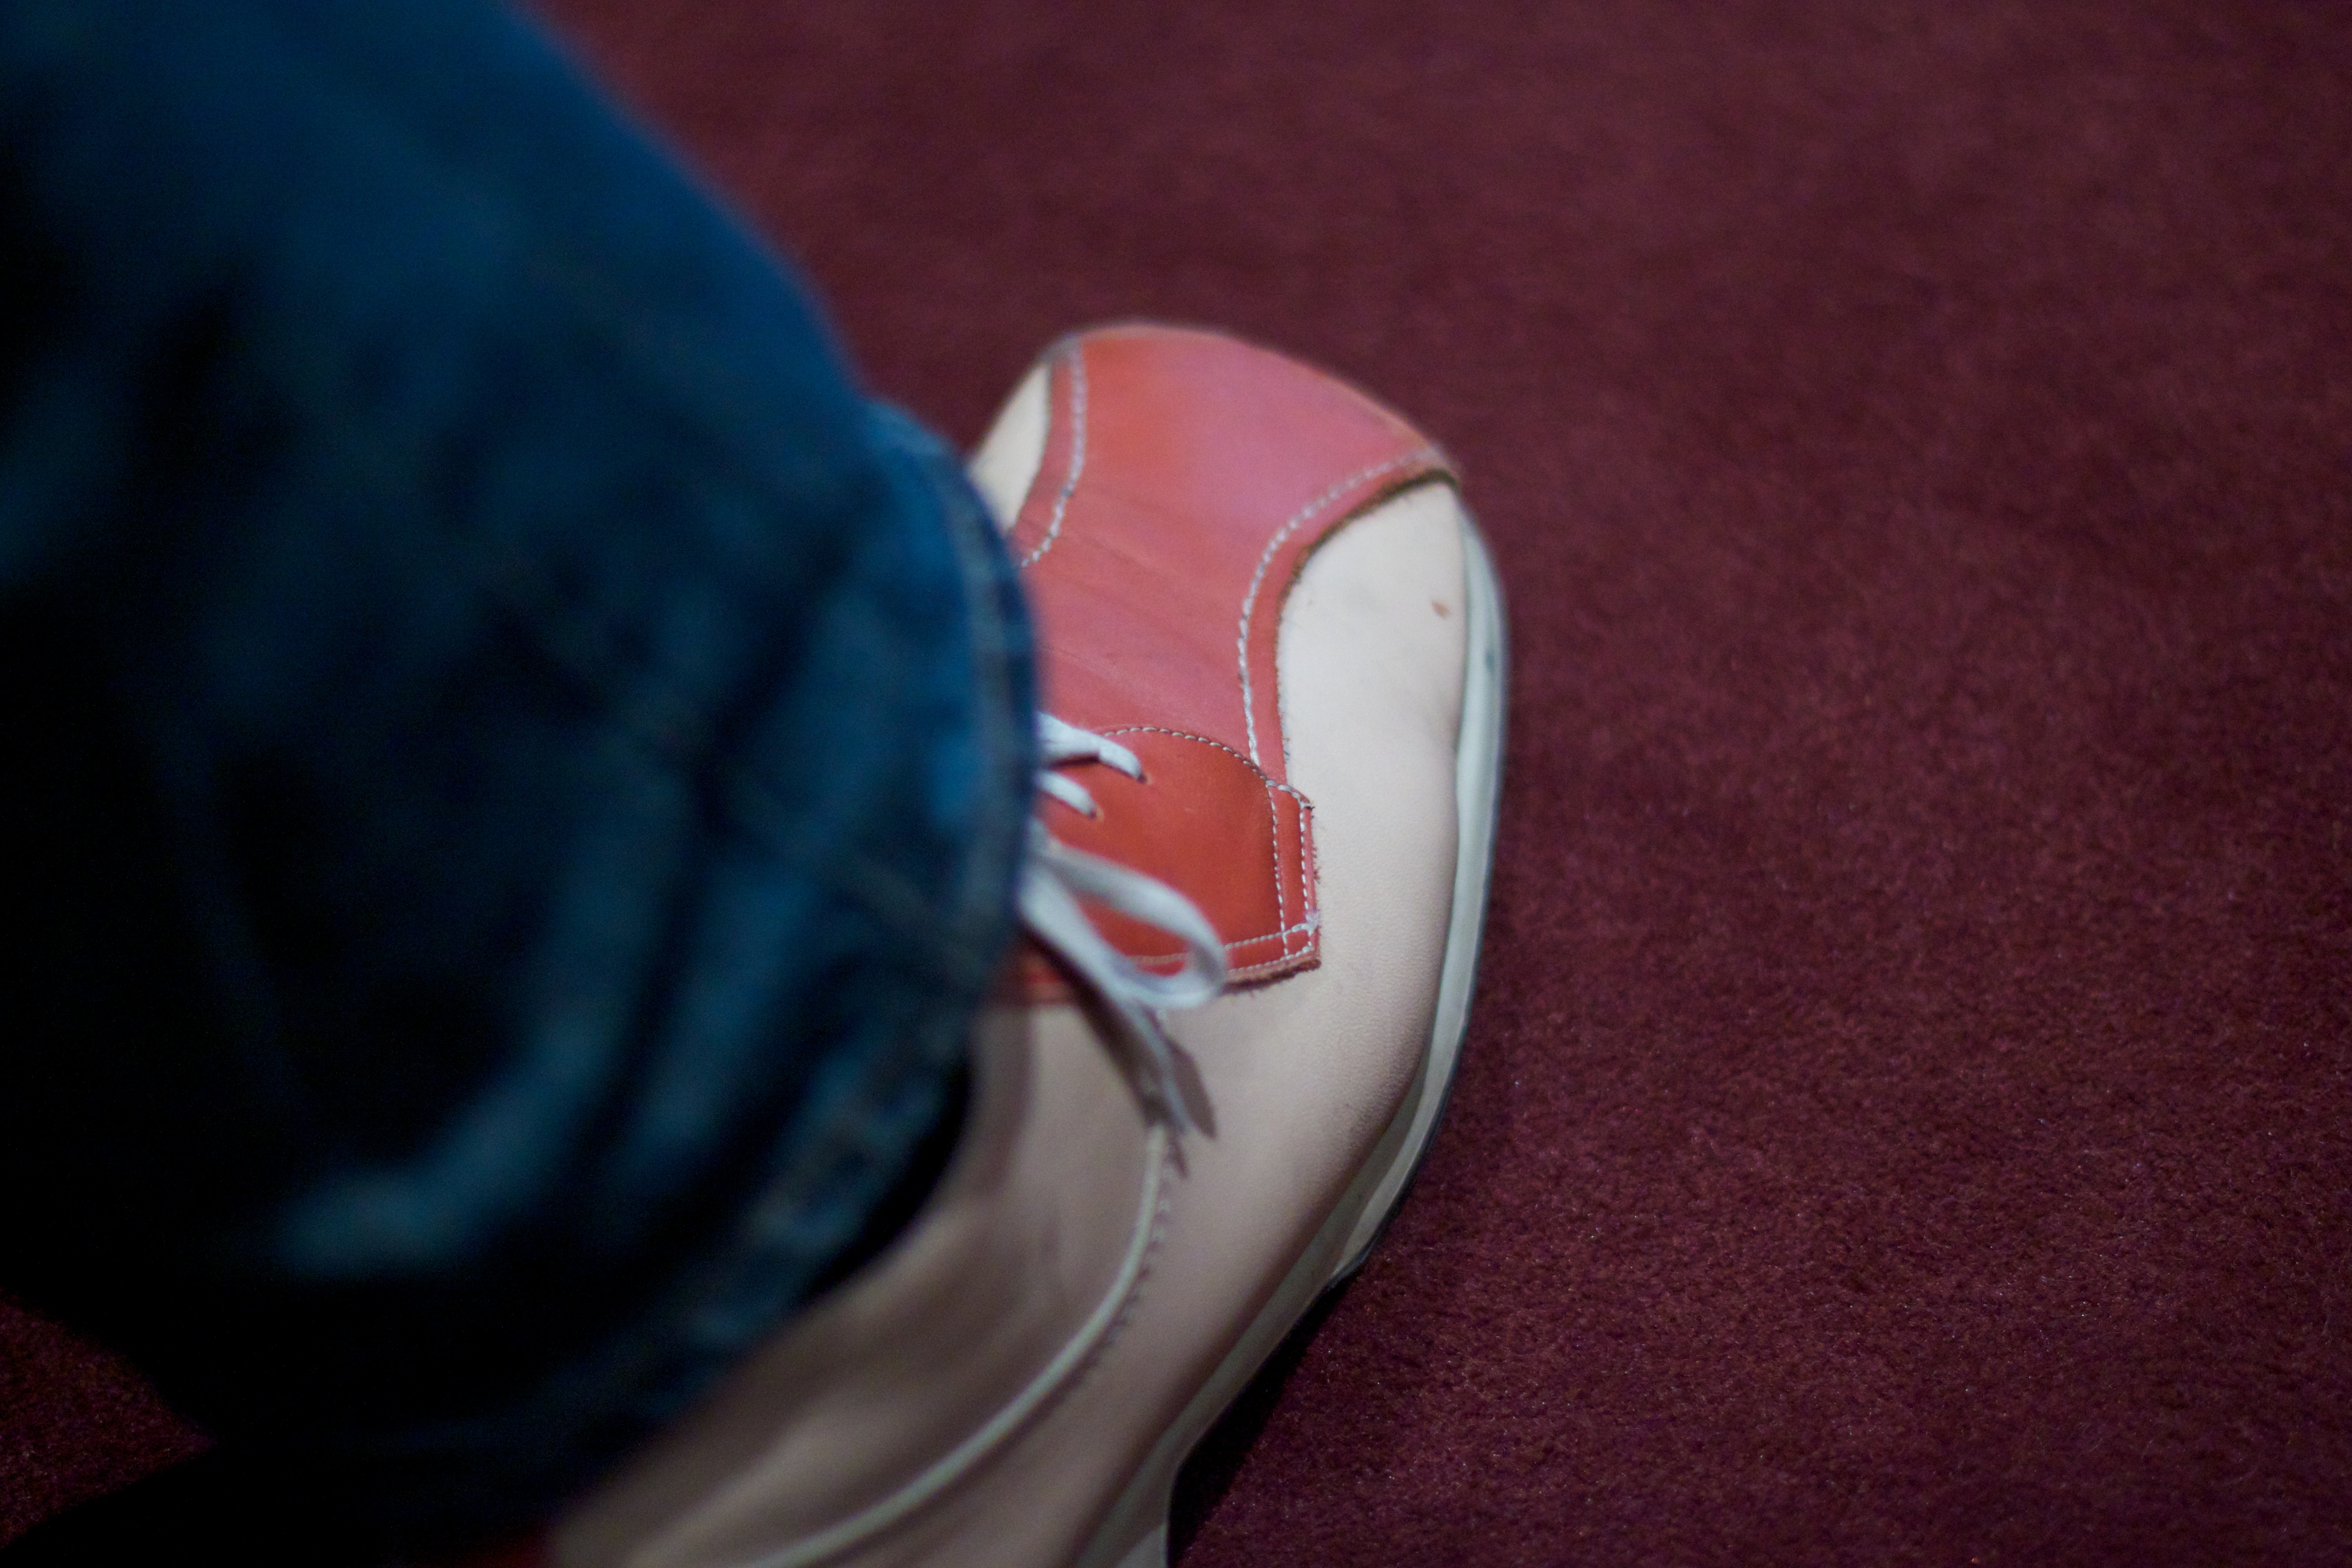
hand, shoe, white, leg, red, color, blue, black, pink, human body, sneakers, footwear, wcphx